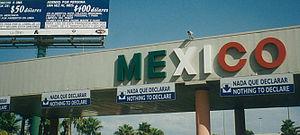
Tijuana est une ville mexicaine de l'État de Basse-Californie et le chef-lieu de la municipalité du même nom. Elle est surnommée TJ.